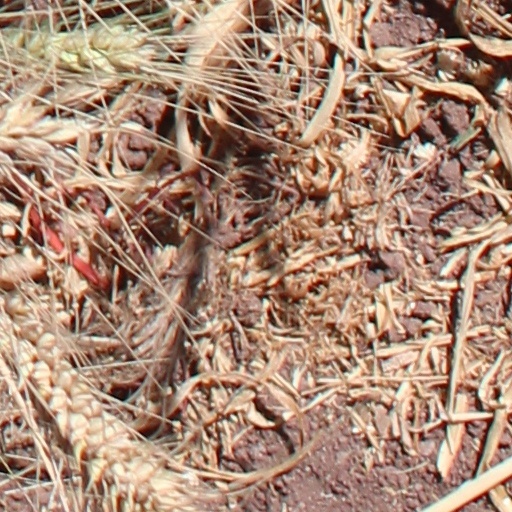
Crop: wheat